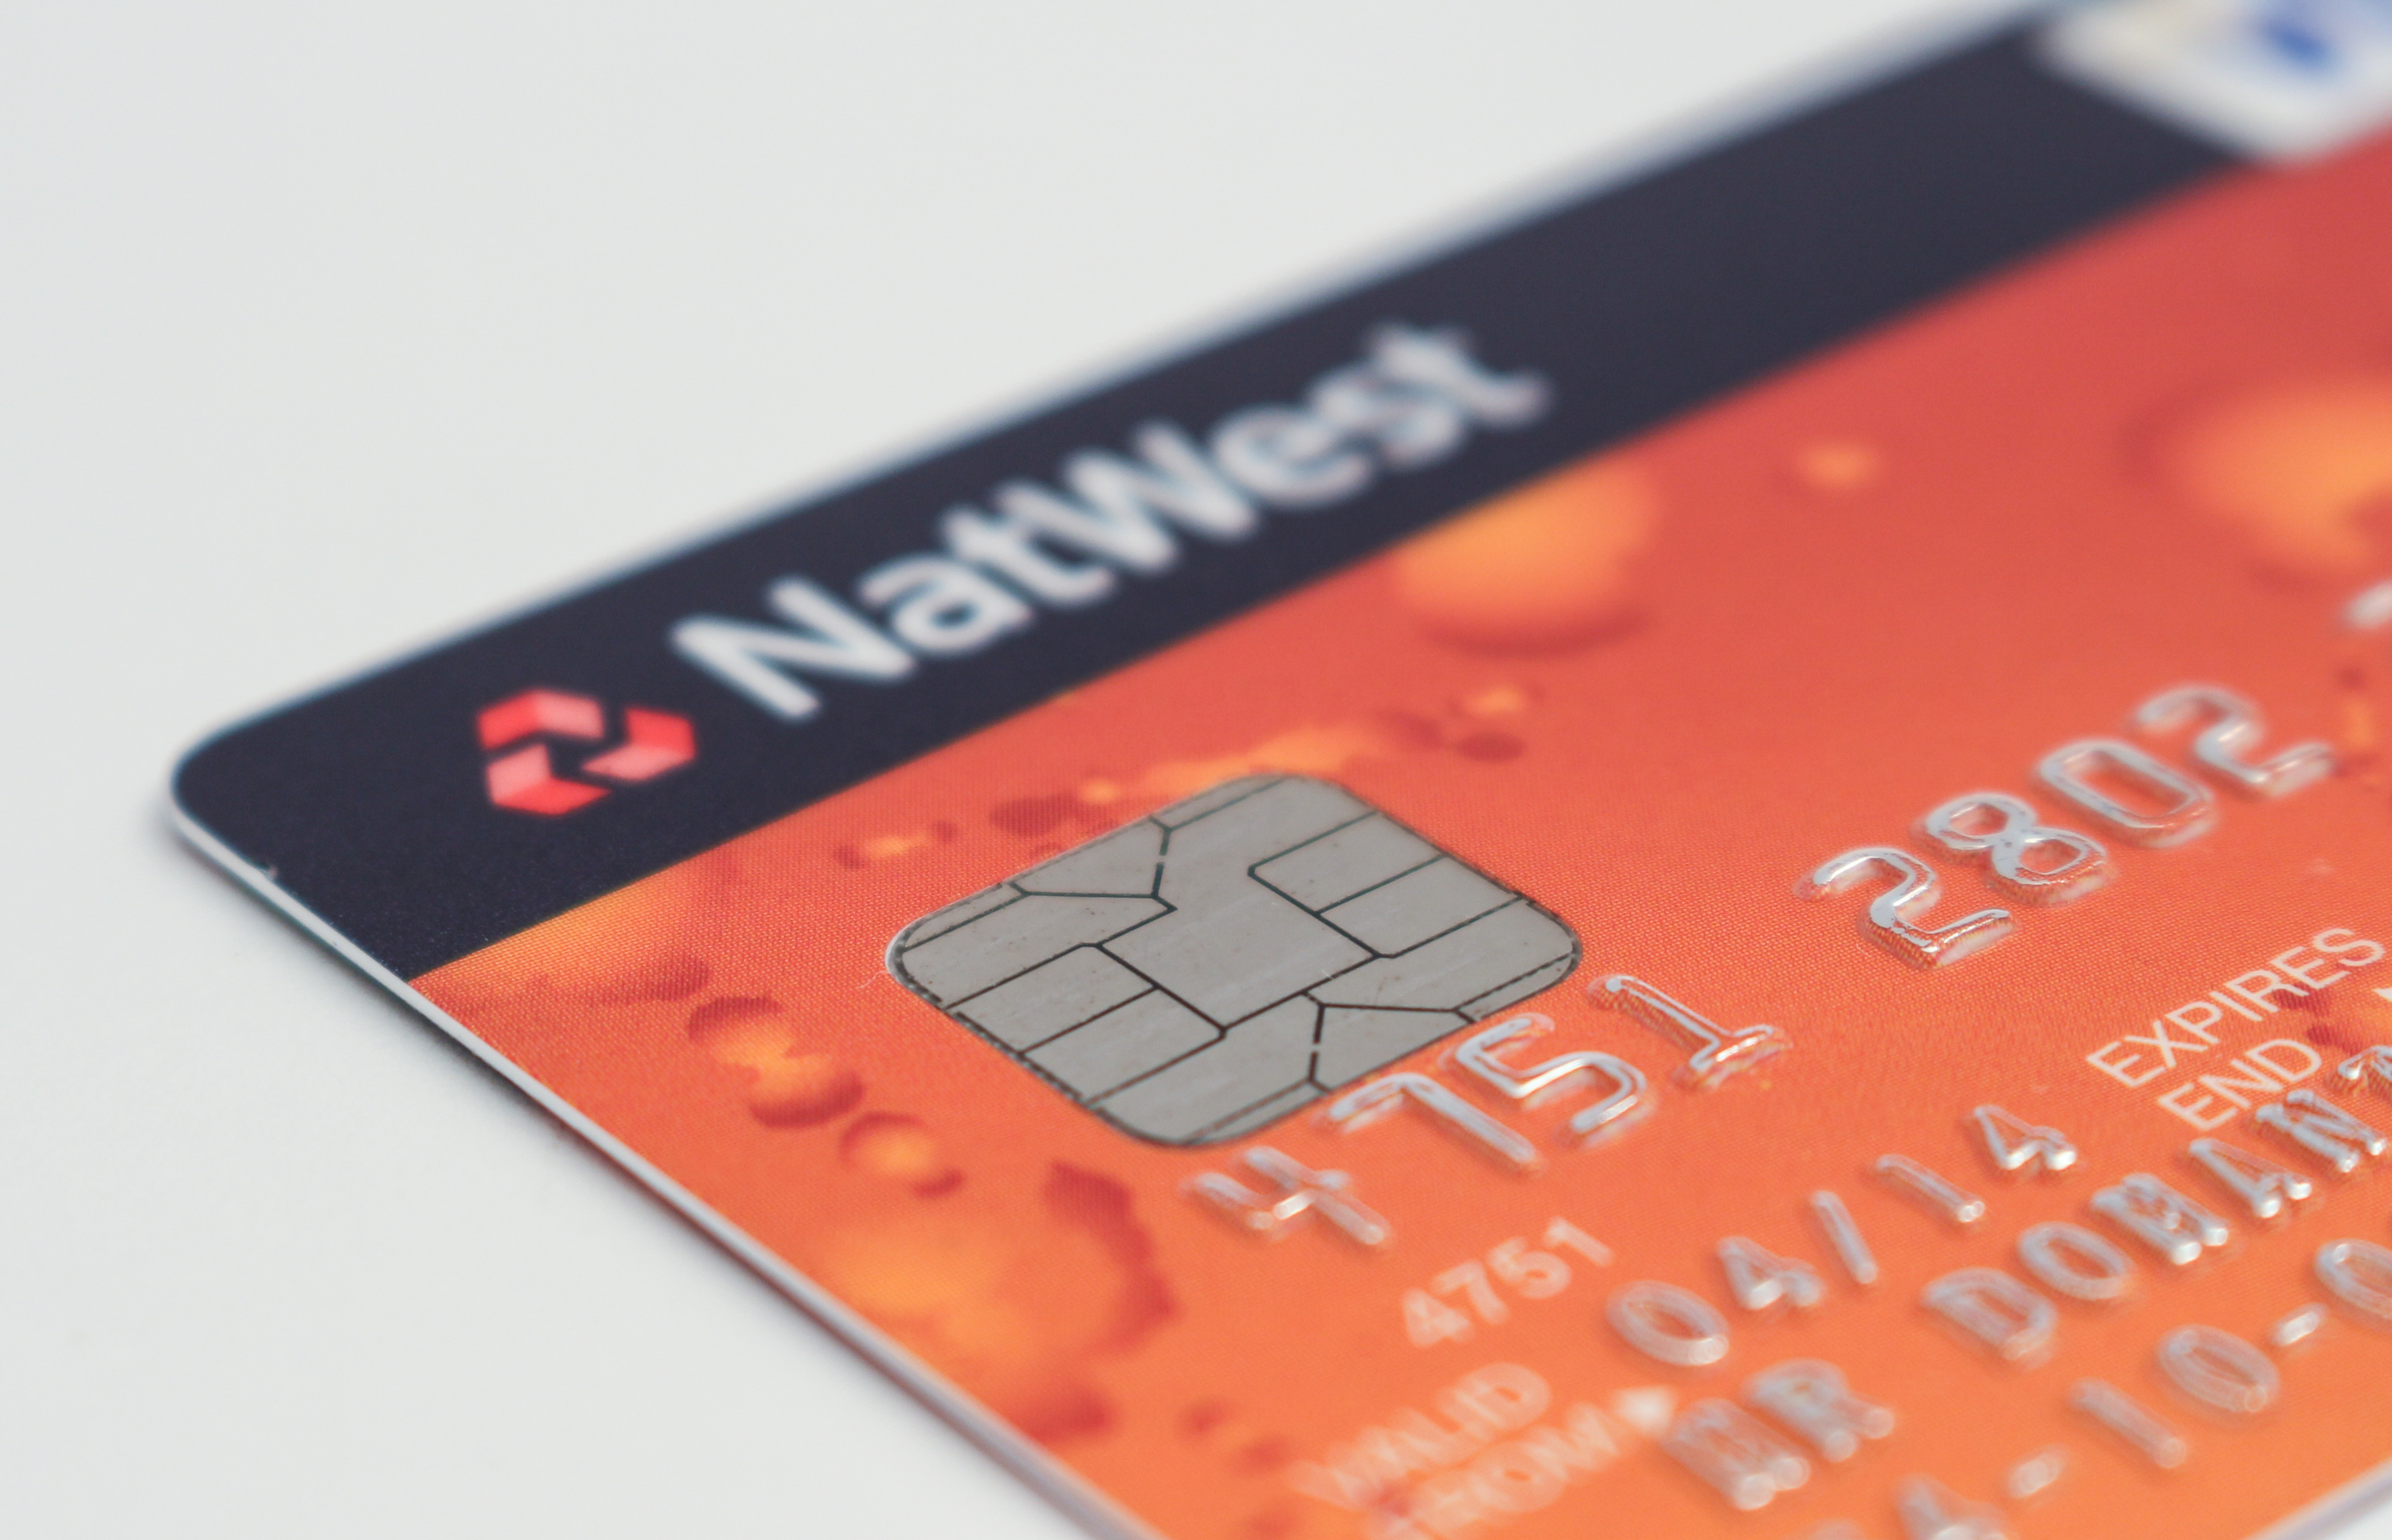
plastic, number, money, gadget, business, micro, security, electronic, label, card, brand, customer, bank, atm, currency, banking, credit, buy, commerce, secure, payment, identity, finance, chip, credit card, account, e commerce, pay, debit, transaction, visa card, card chip